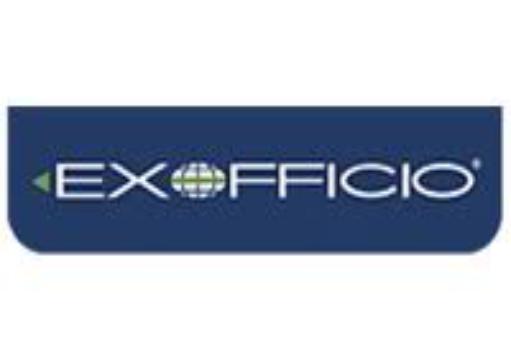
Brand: Exofficio
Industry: Clothes